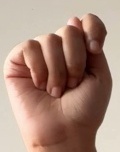
ASL sign: T